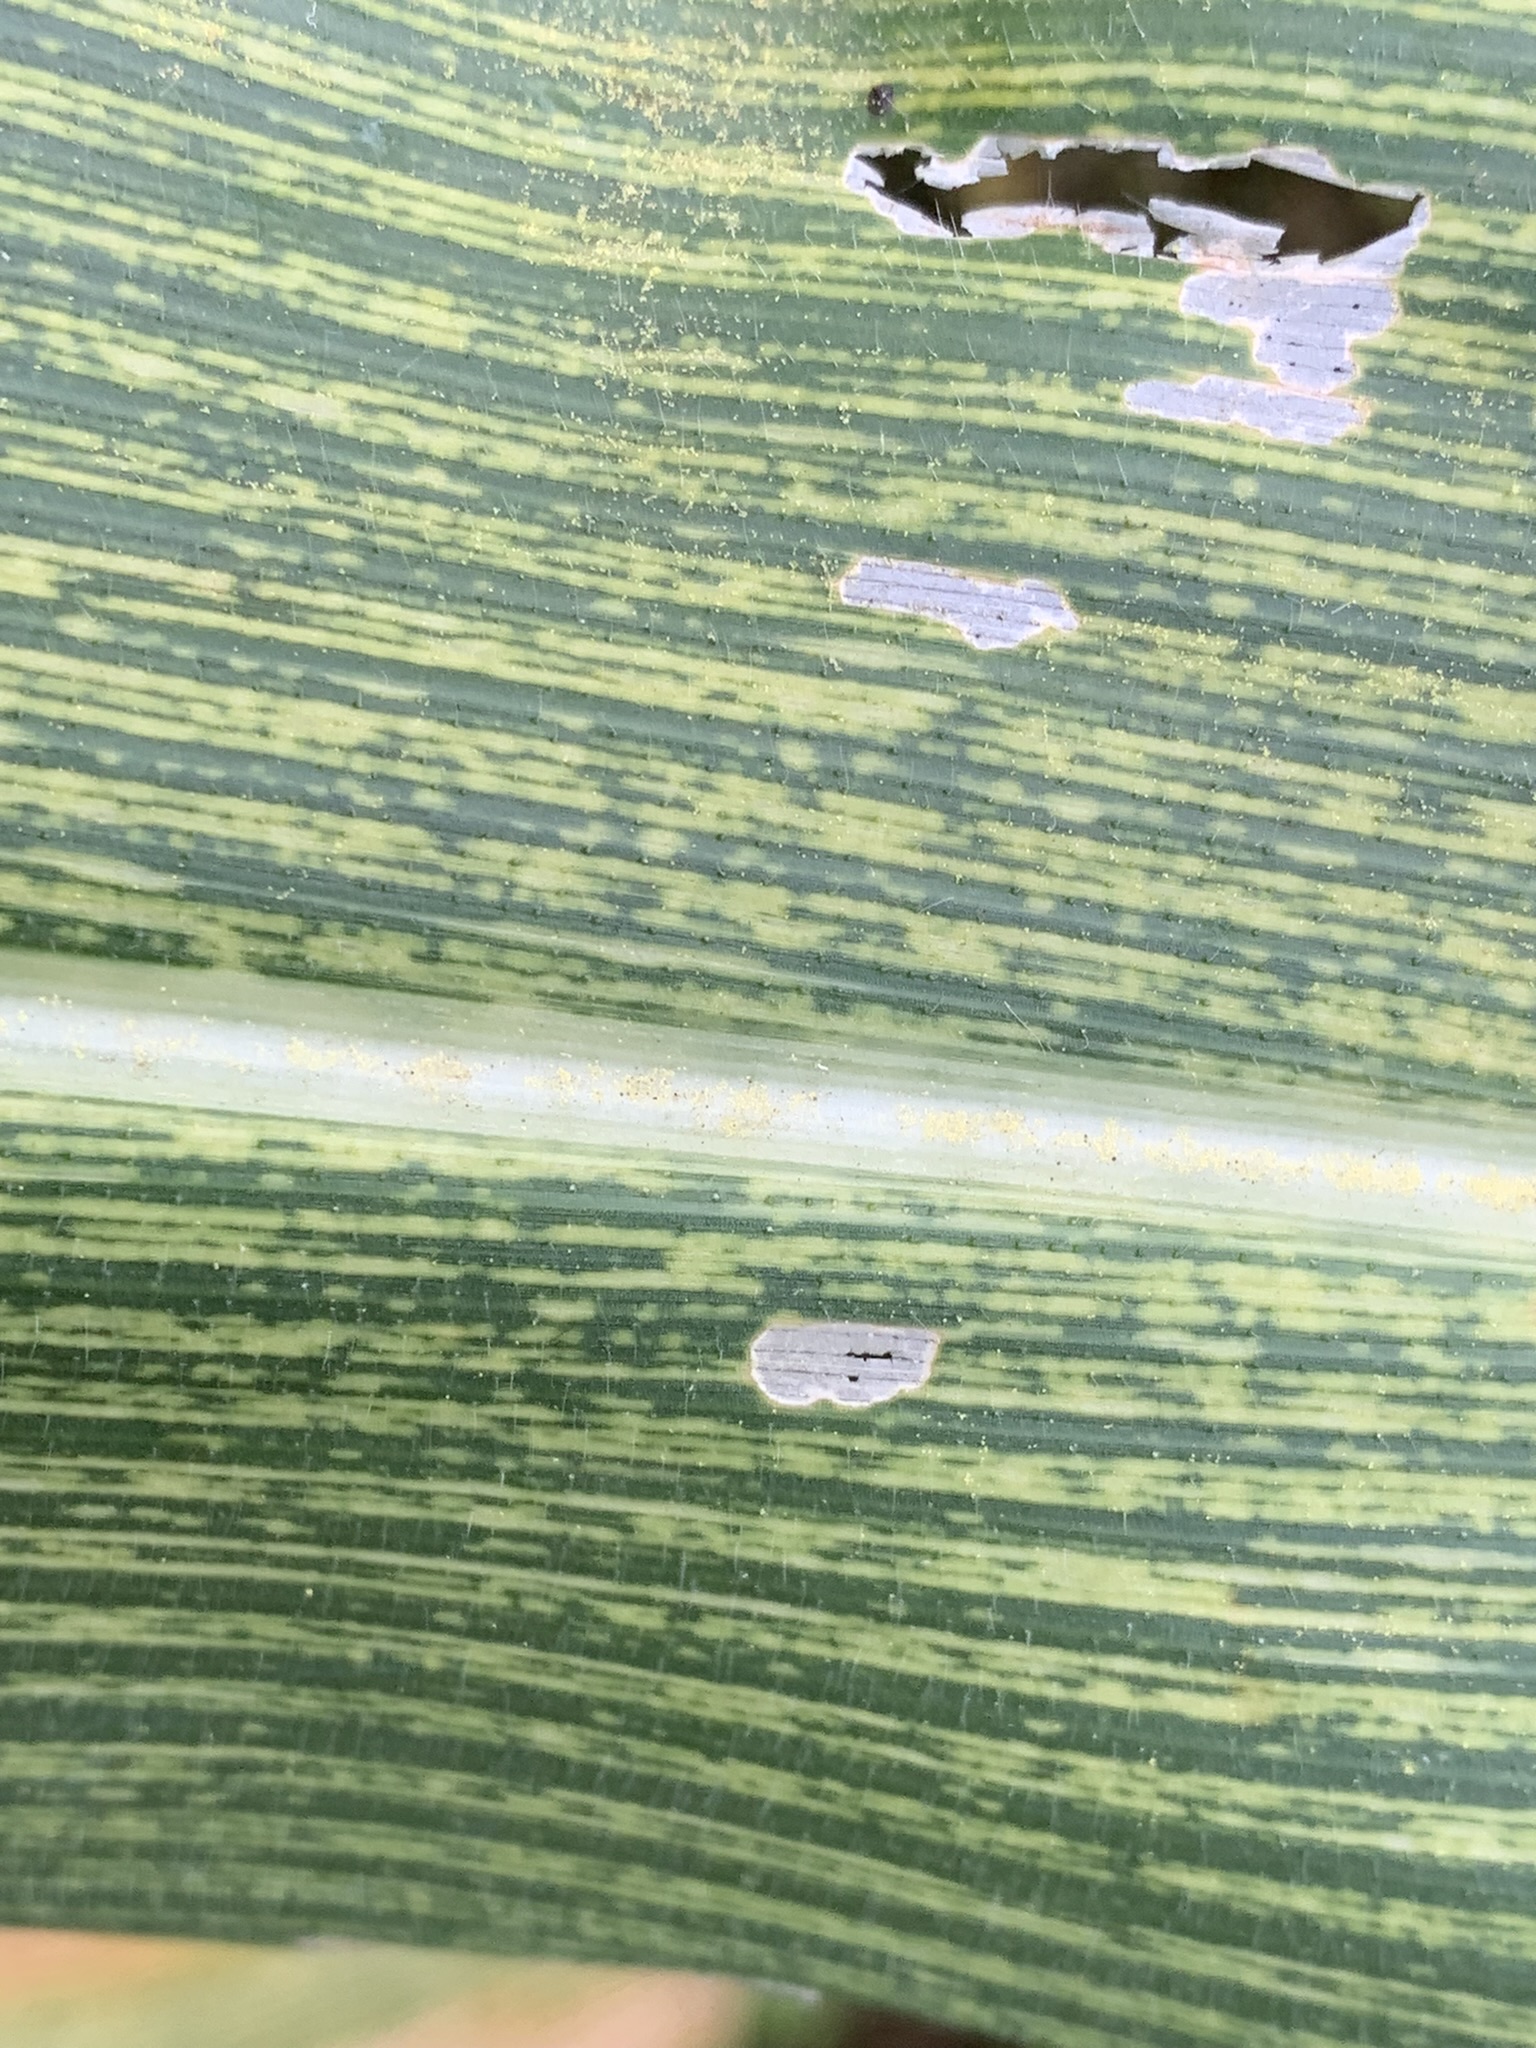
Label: MSV